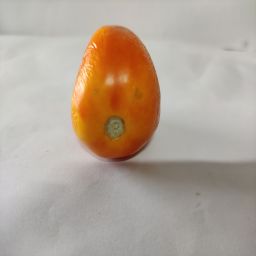
Crop: Tomato
Quality: Old